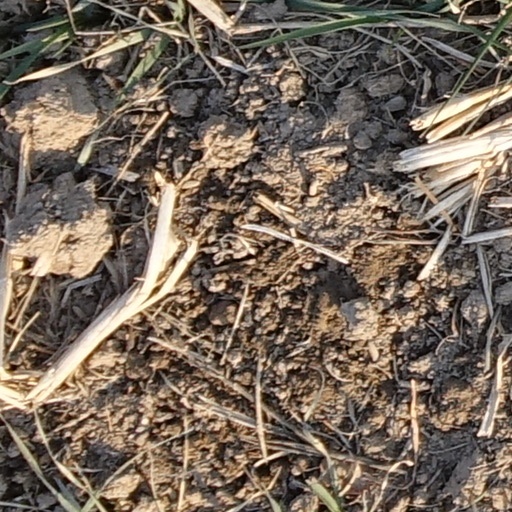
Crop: wheat